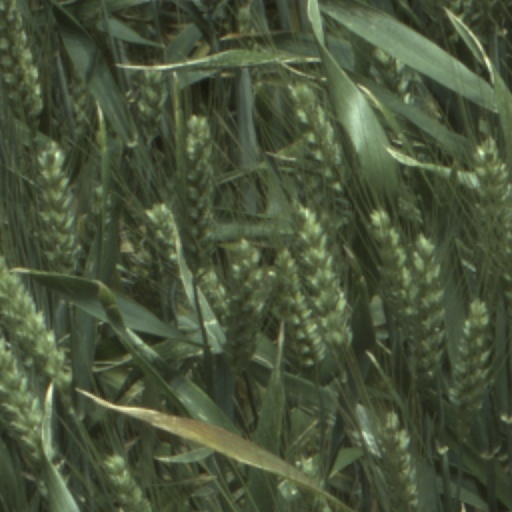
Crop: wheat